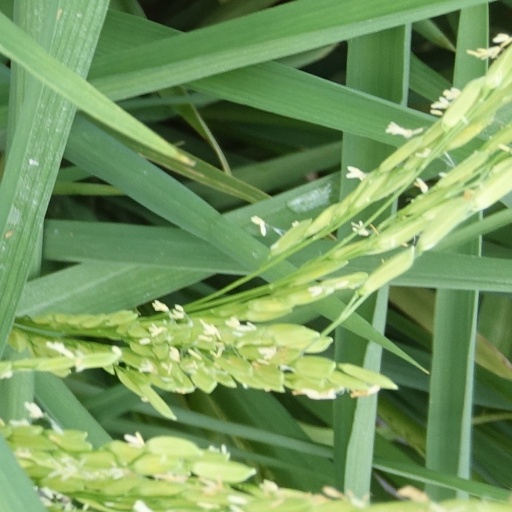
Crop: rice